Charles H. Daub

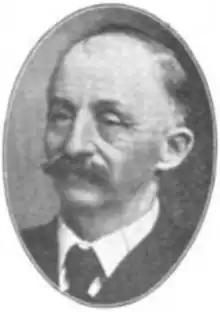

Charles Henry Daub (September 12, 1855 – April 3, 1917) was a member of the Wisconsin State Assembly.